Mende, Lozère

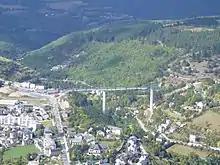
The Rieucros Viaduct in September 2007

Mende is located in the centre of the Lozère department and therefore centralises the roads. The city has rail and air access, but the Lot is not navigable (too shallow) as with all the rivers of the department (except for recreational canoeing, or in rare exceptions for the transport of people such as the crossing of the Tarn towards La Malène).